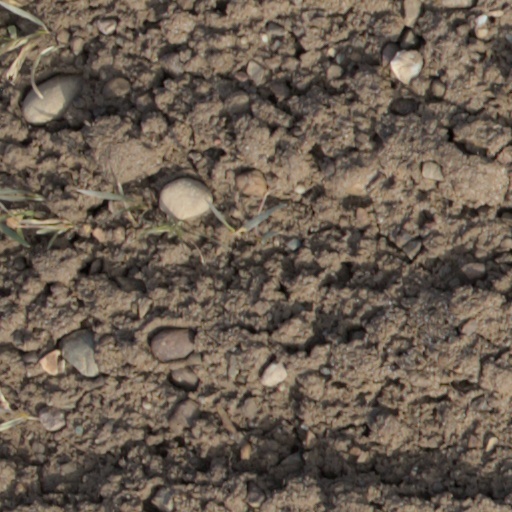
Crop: wheat